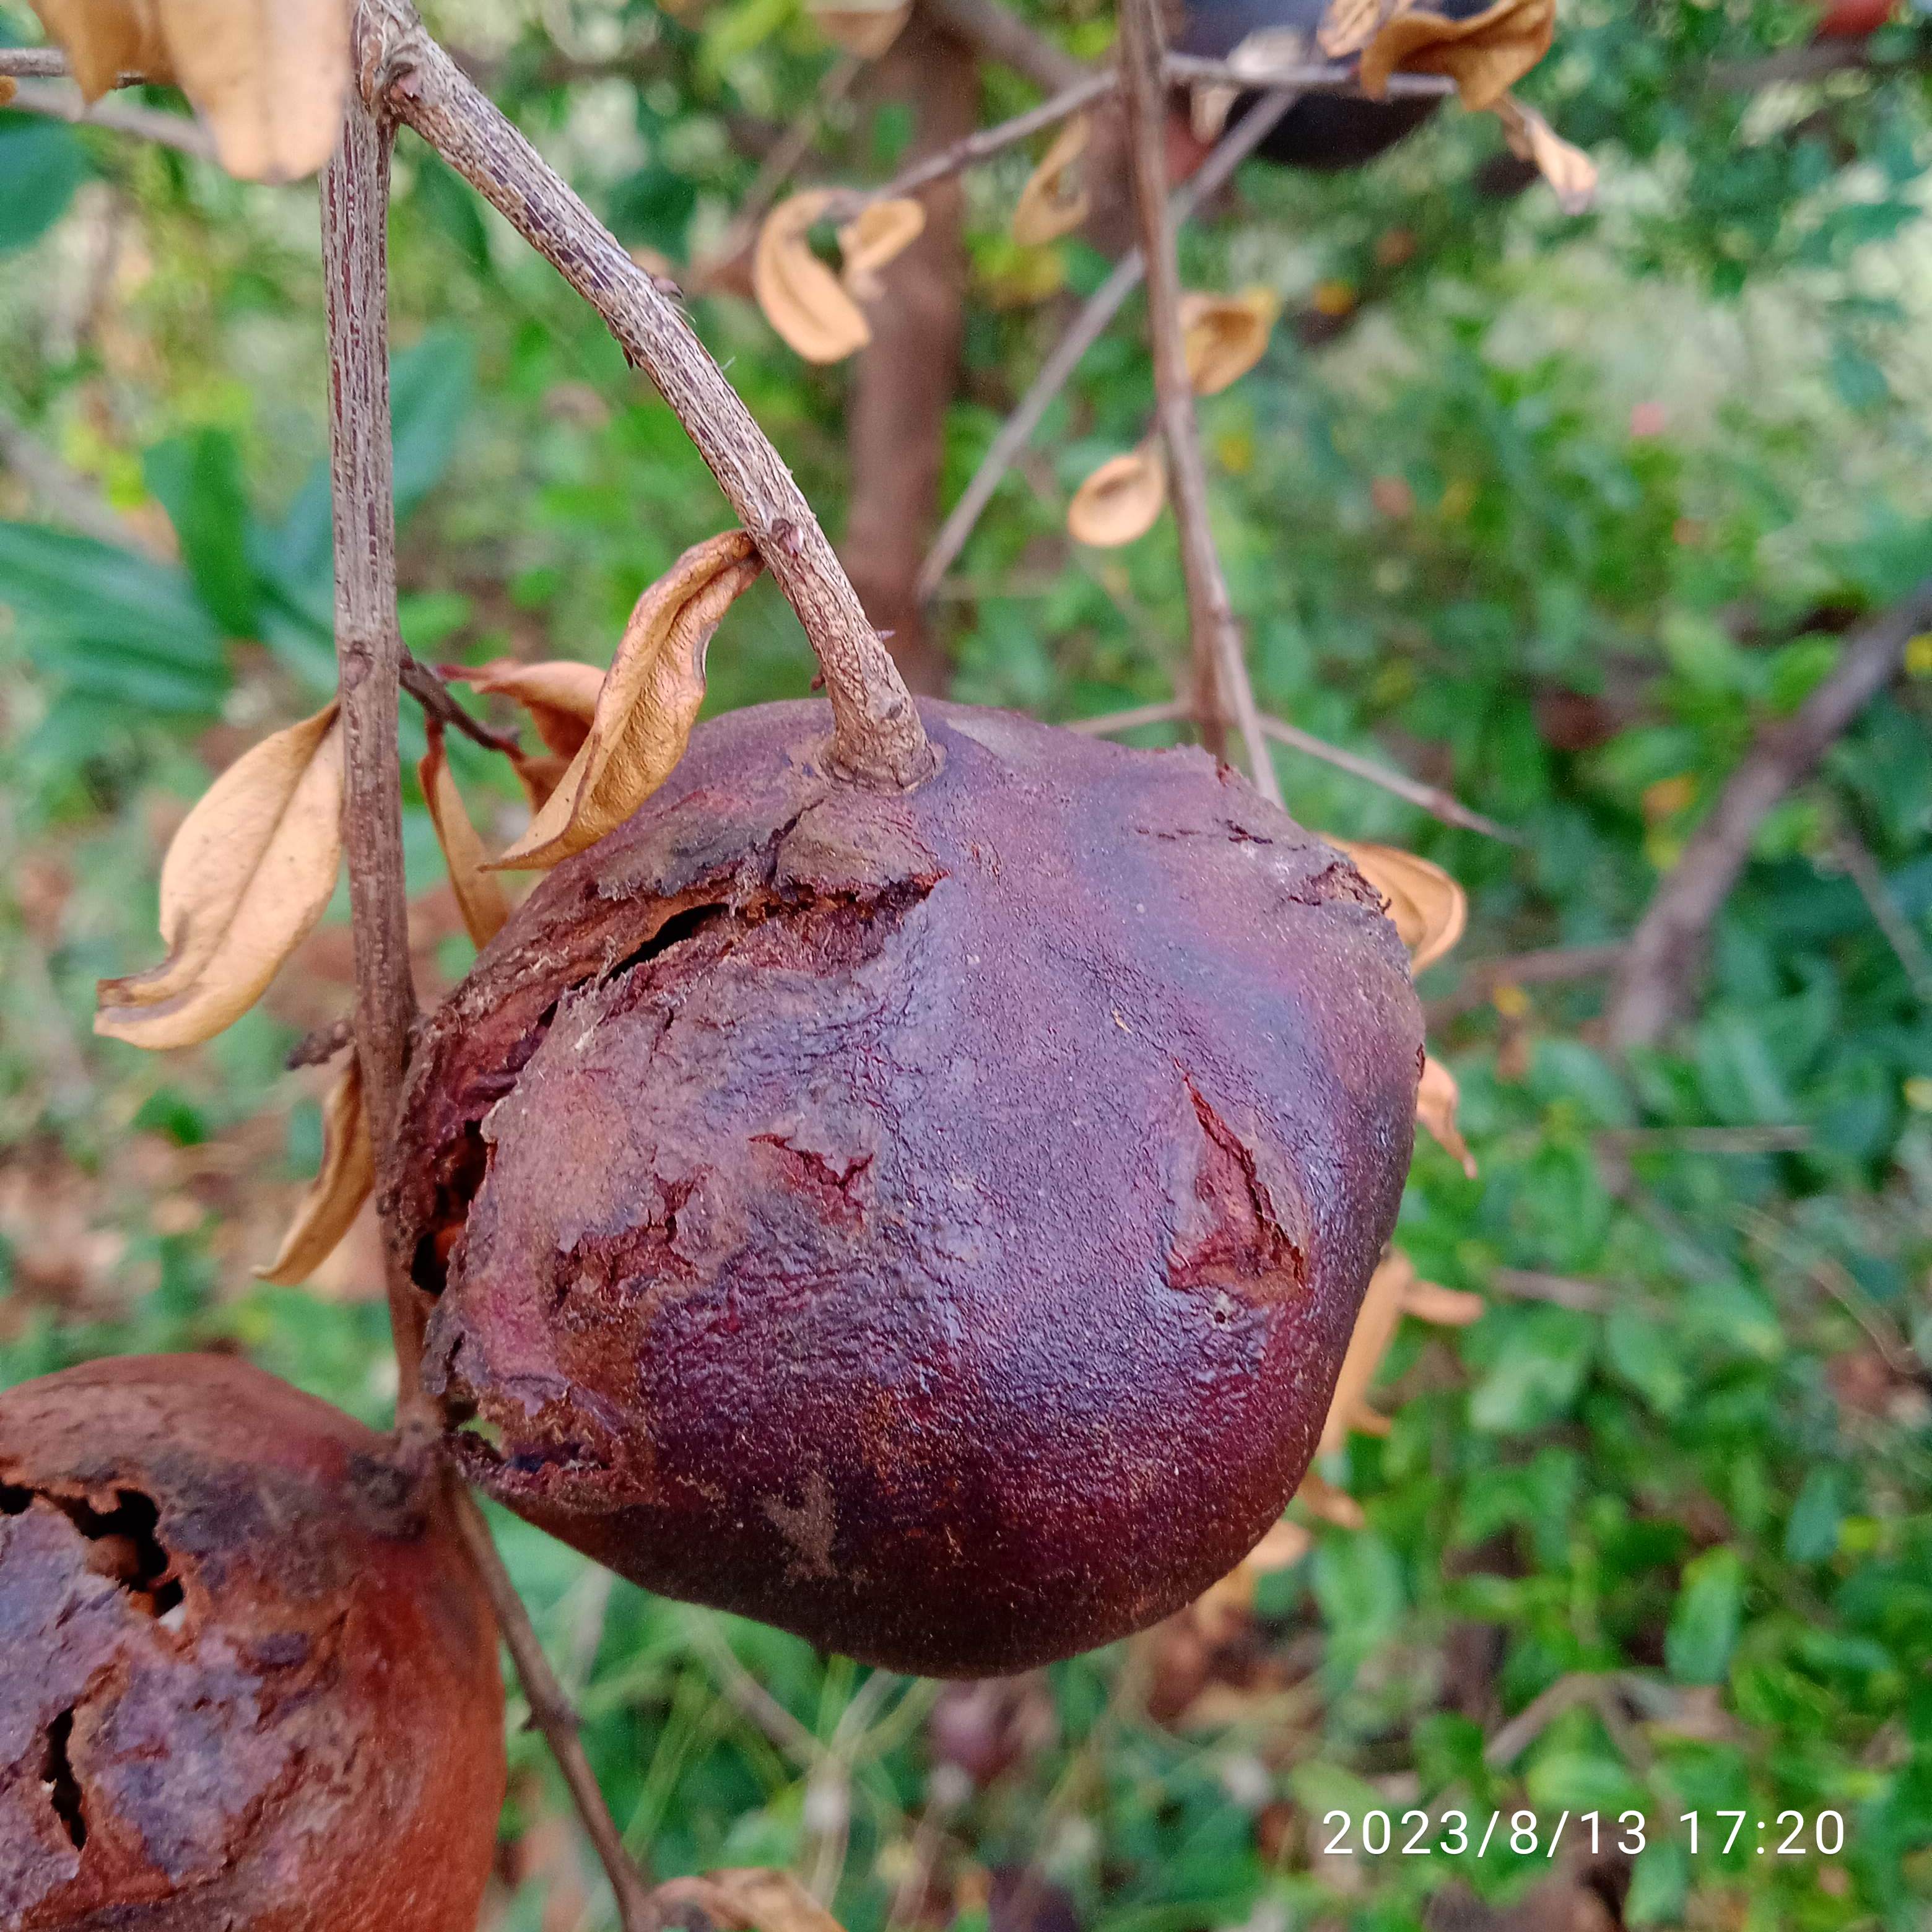
Label: Alternaria